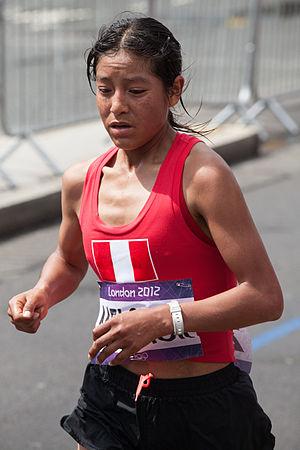
Santa Inés Melchor Huiza est une athlète péruvienne, spécialiste du fond et du marathon. Elle participe aux Jeux olympiques d'été de 2012 se classant 25ᵉ avec un temps de 2 h 28 min et 54 s. En septembre 2014, elle se classe 8ᵉ du marathon de Berlin avec un temps de 2 h 26 min et 48 s, nouveau record du Pérou et d'Amérique du Sud. Elle détient également le record du Pérou sur 5 000 m et 10 000 m.